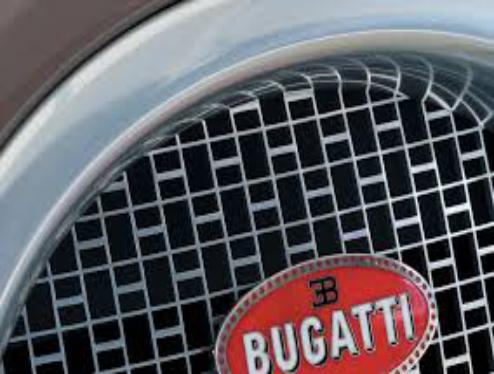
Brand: BUGATTI
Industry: Transportation